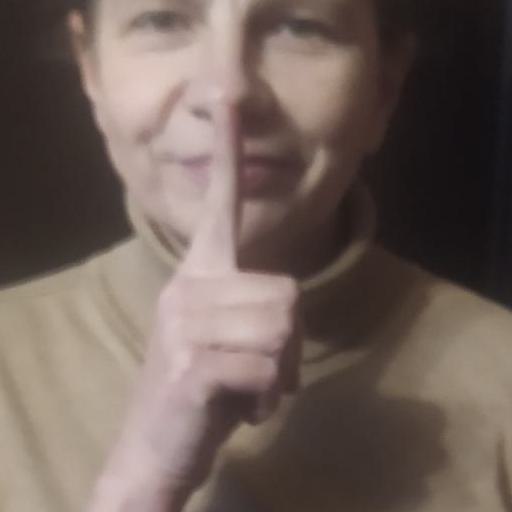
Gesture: mute